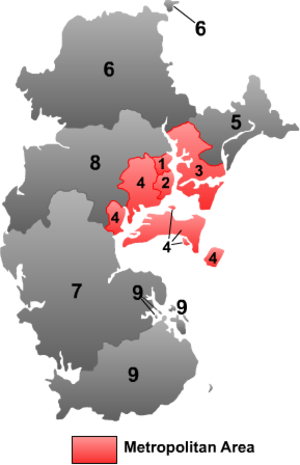
Zhanjiang est une ville-préfecture de république populaire de Chine située à l'extrémité occidentale de la province du Guangdong au nord-est de la péninsule de Leizhou. A vol d'oiseau, elle se situe environ à mi-chemin entre Guangzhou, Shenzhen et Hong Kong à l'est, et Hanoï et Haïphong à l'ouest.